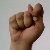
The image shows a hand gesture representing the letter 'T' in Indian Sign Language.